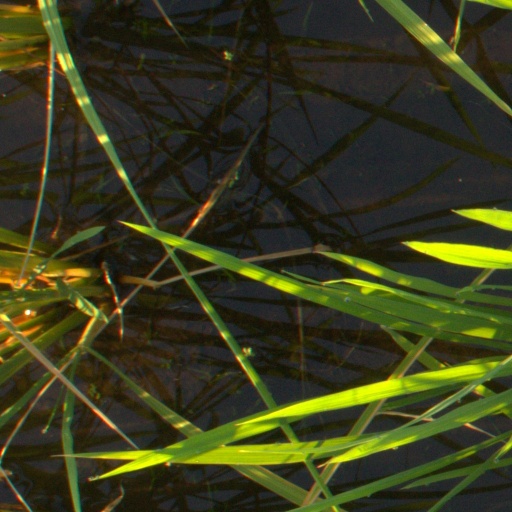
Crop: rice